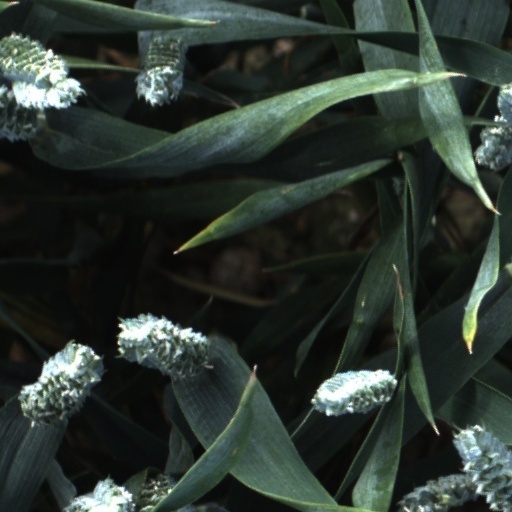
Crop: wheat